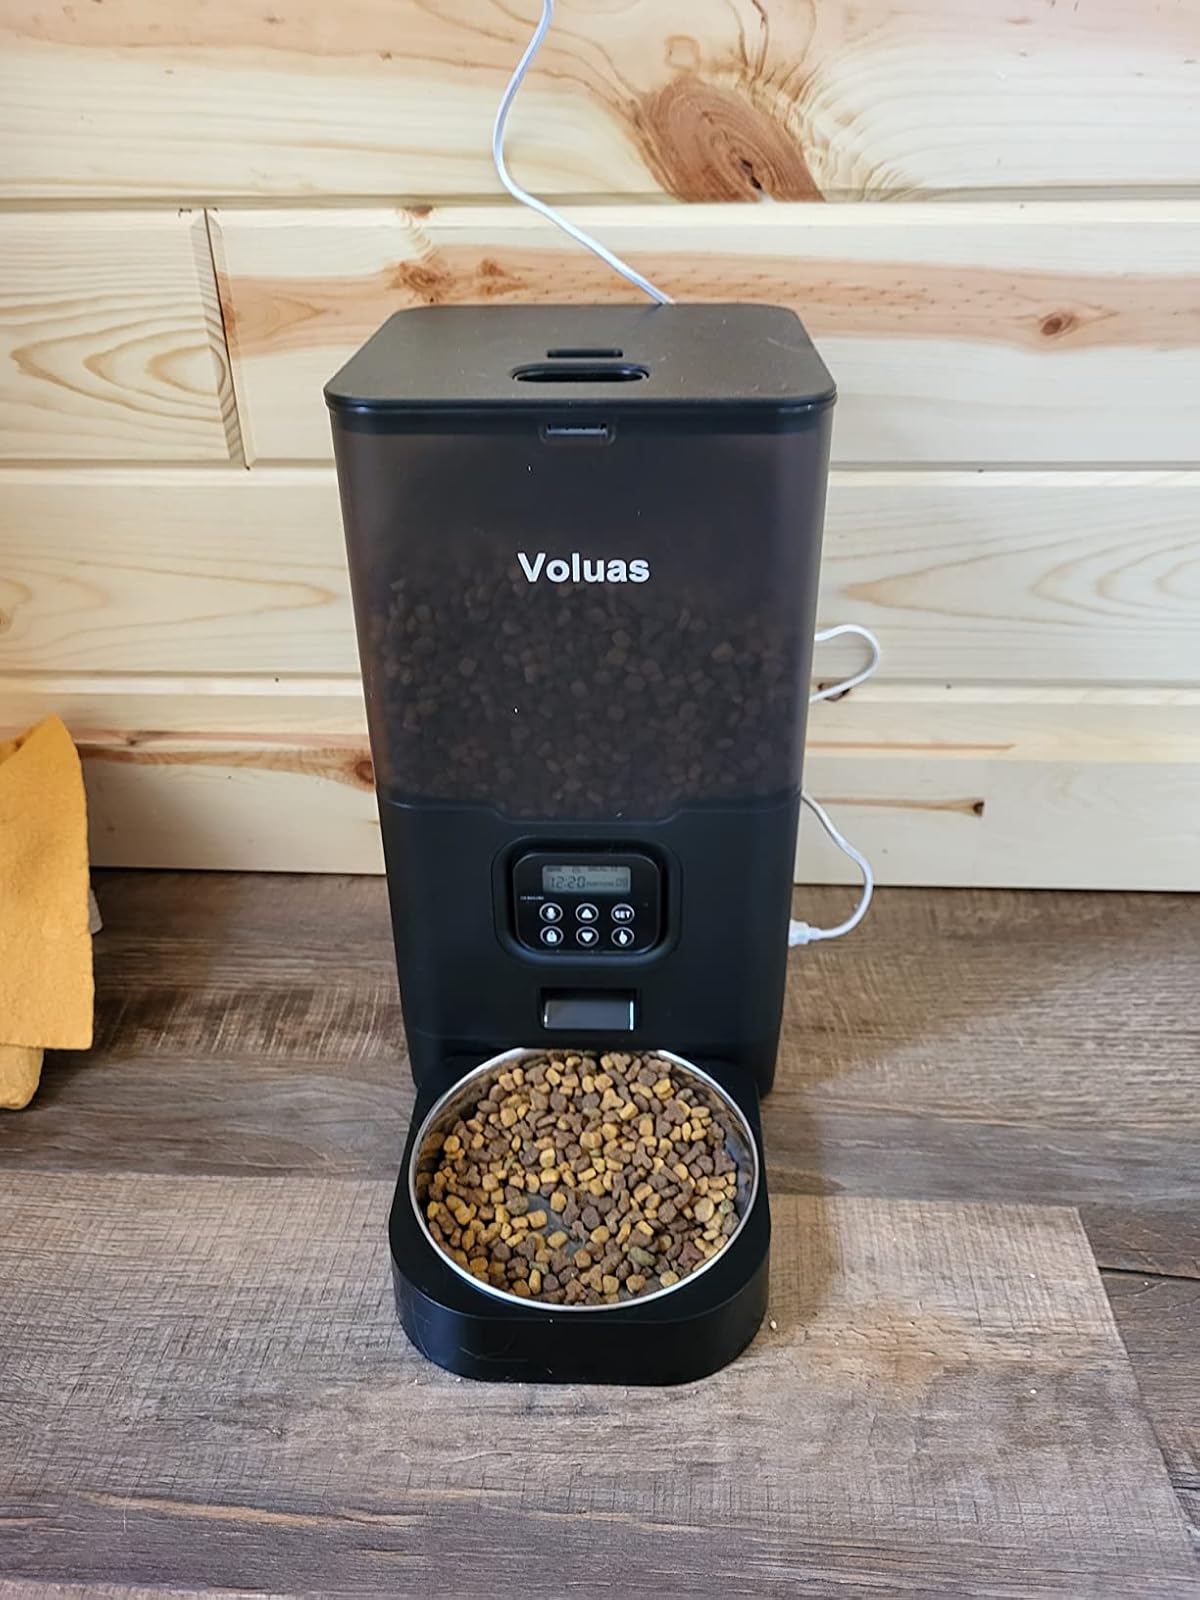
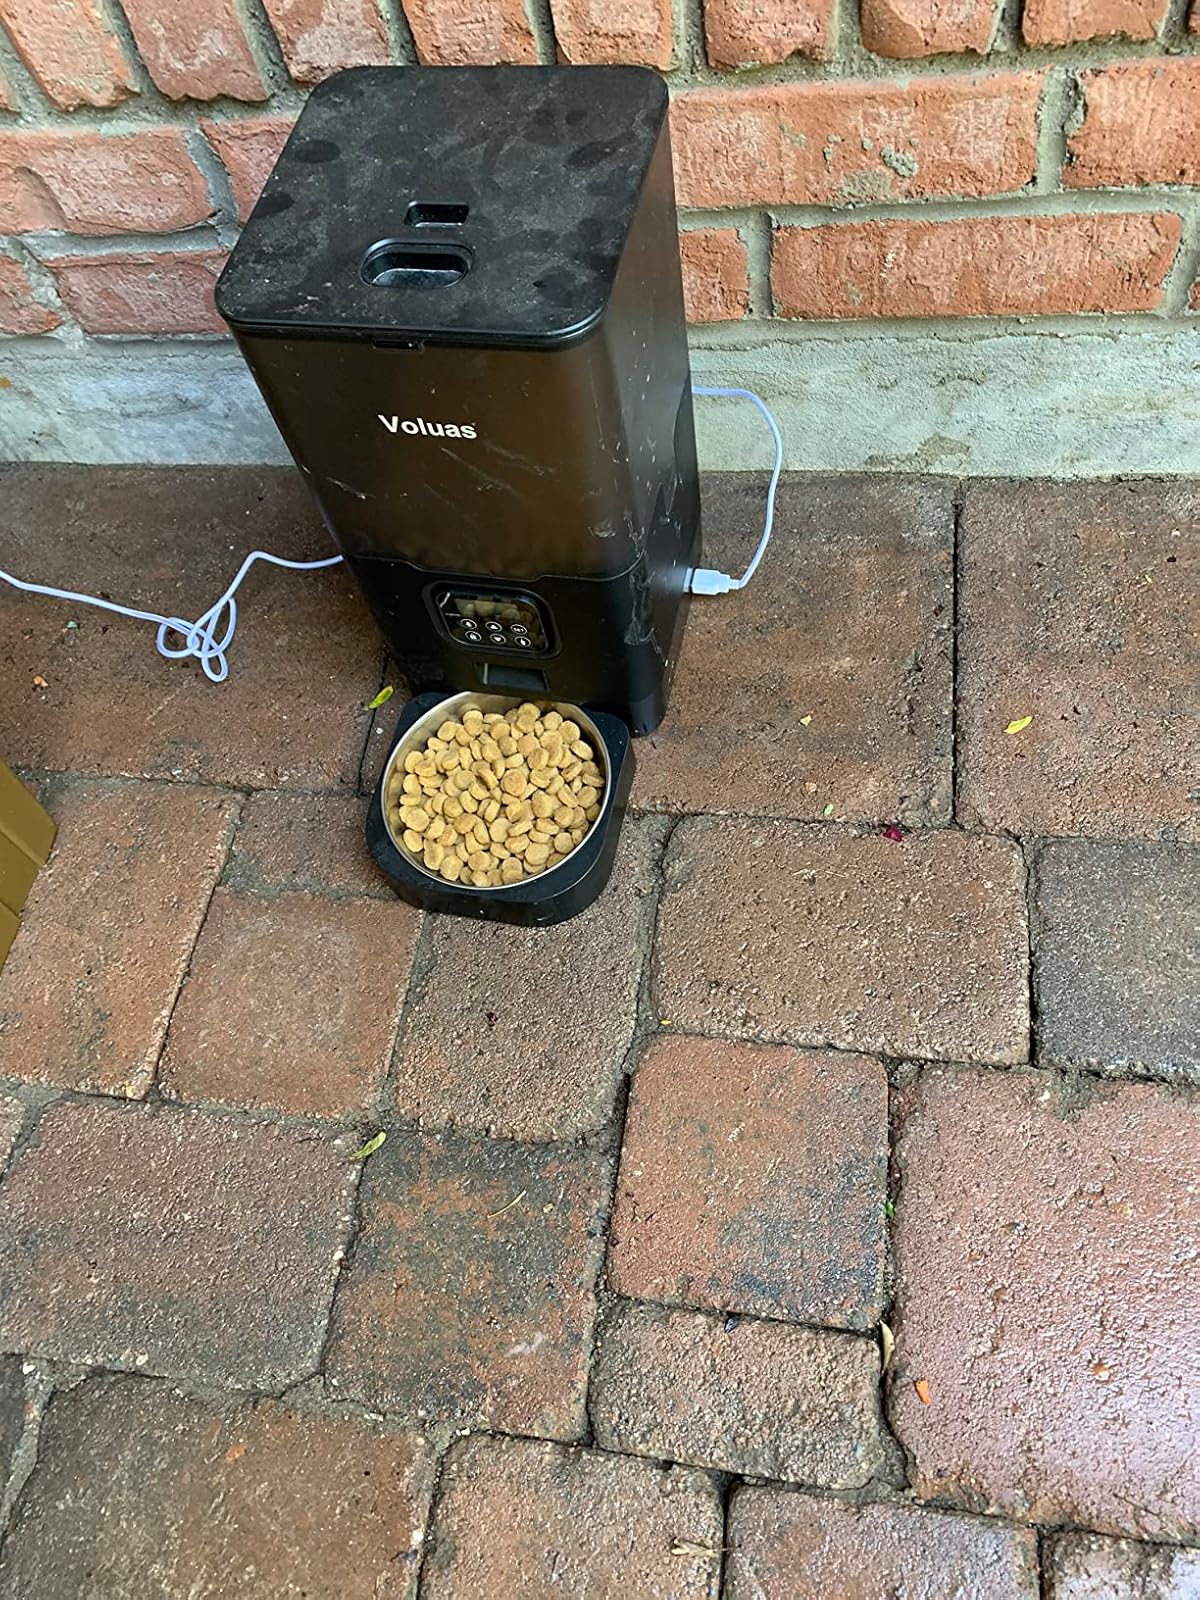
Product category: items_feeder
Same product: yes